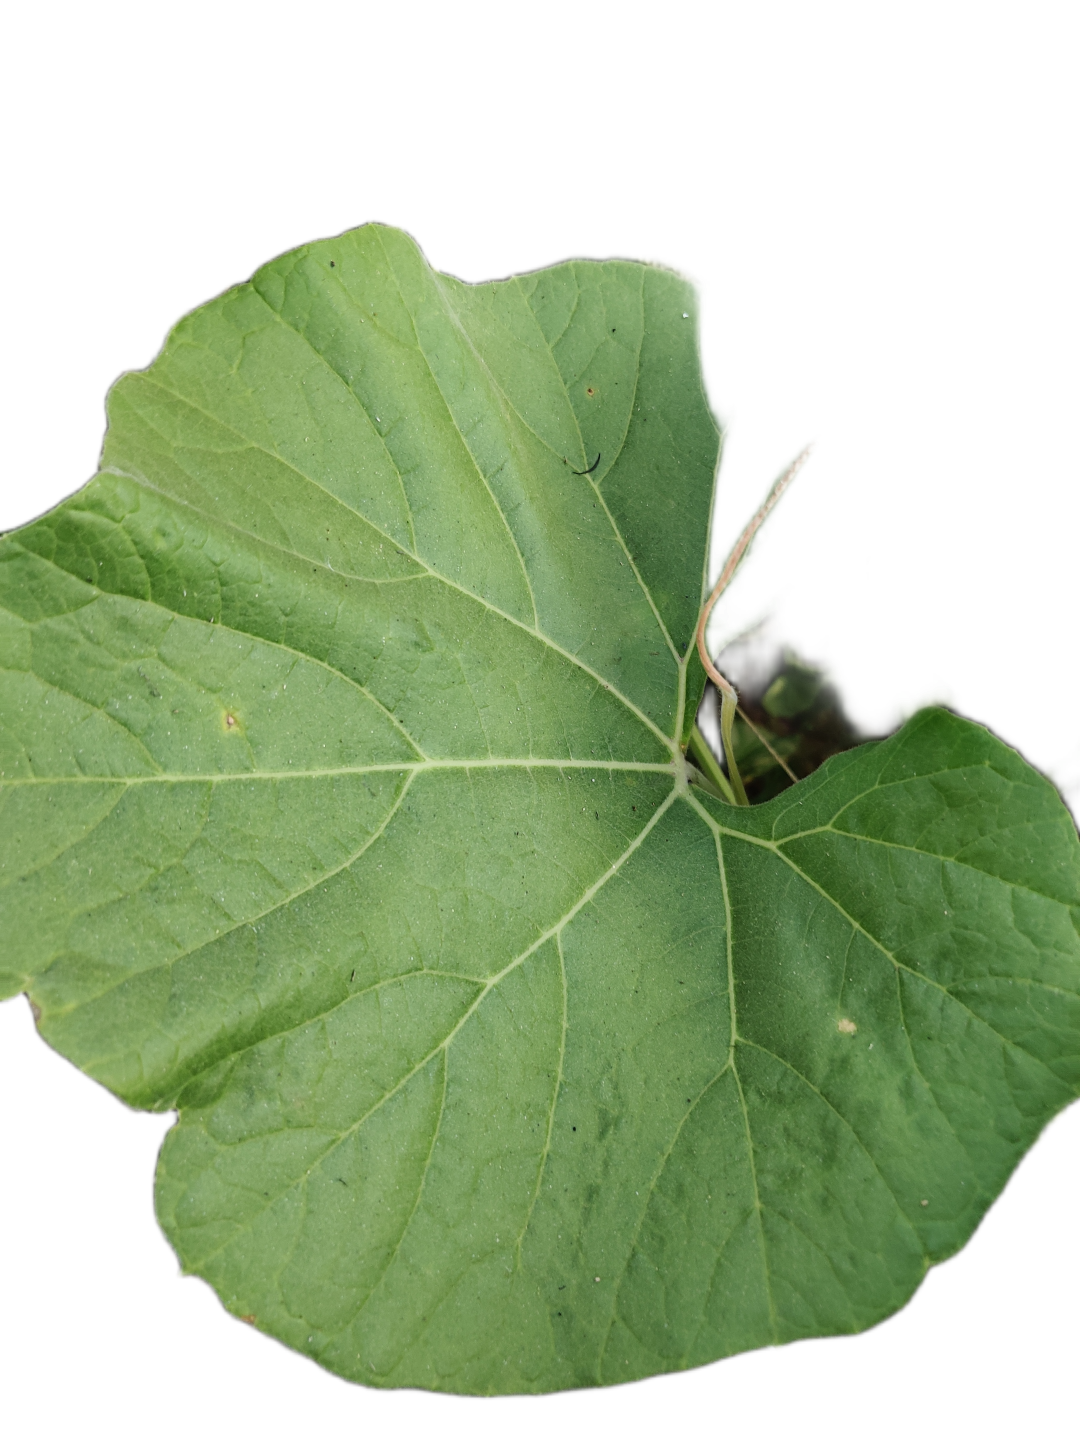
Crop: Bottle Gourd
Label: Early_Alternaria_Leaf_Blight